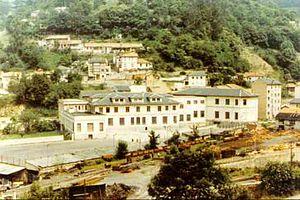
Les Saints Martyrs de Turón, sous ce terme collectif, sont désignés neuf religieux, en majorité des frères des écoles chrétiennes, morts le 9 octobre 1934 à Turón en Espagne, victimes de persécutions religieuses, pendant la révolution asturienne. Ils sont vénérés comme saints et martyrs par l'Église catholique.
Héctor Valdivielso Sáez en religion Benito de Jesus, est un saint de l'Église catholique. Il est le premier saint natif d'Argentine.
Cette liste de saints concerne les saints, bienheureux, et vénérables reconnus comme tels par l'Église catholique, ayant vécu au XXᵉ siècle. Sur cette période, l'Église a donné comme modèles évangéliques 152 saints et 2 038 bienheureux.